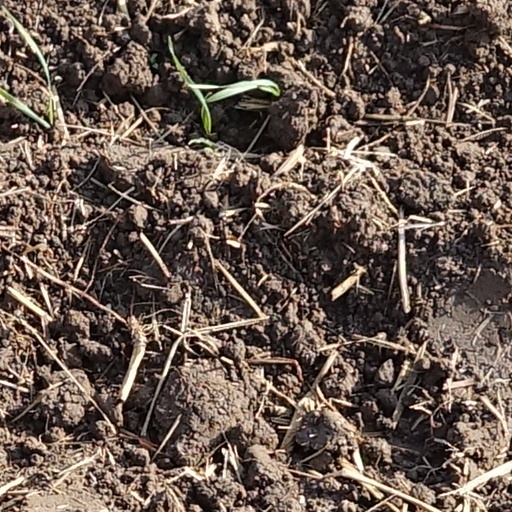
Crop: wheat